Charles Lundberg House

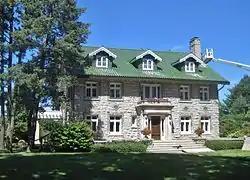

The Charles Lundberg House, also known as the Old Stone Mansion, the Byron C. Marlowe Center of Philanthropy, and The Community Foundation of Northern Illinois, is a historic building in Rockford, Illinois, United States.